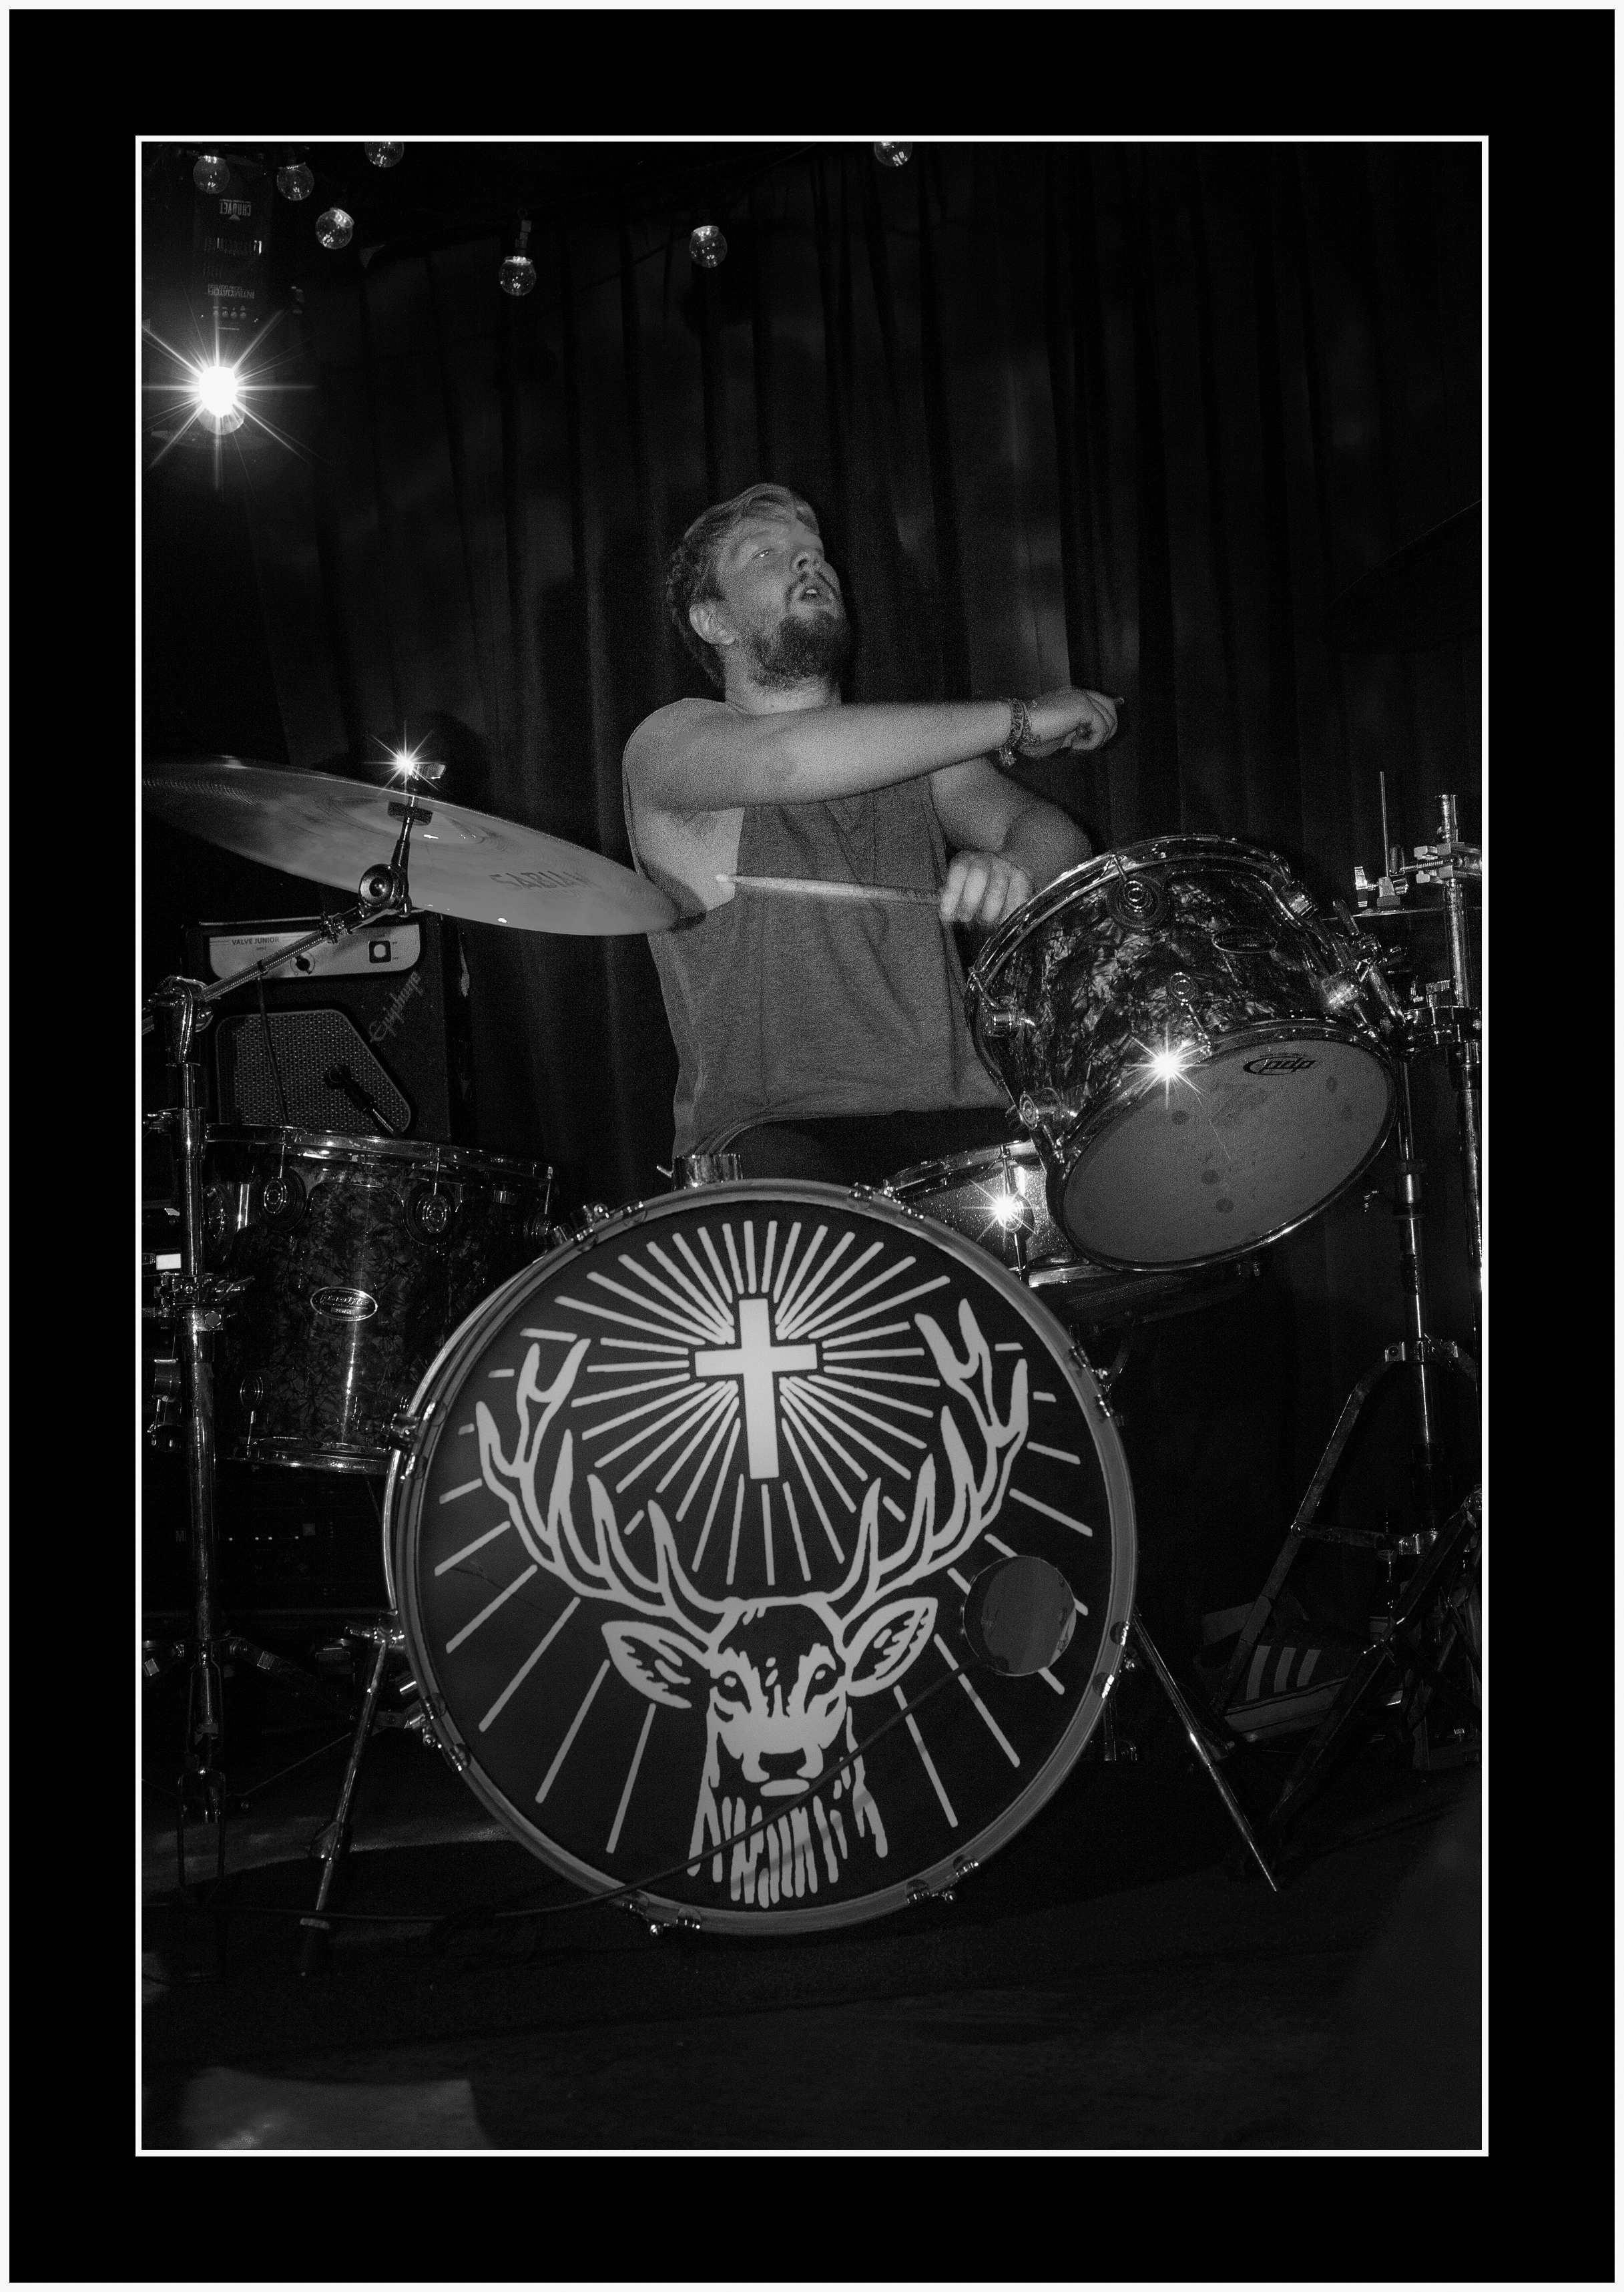
music, black and white, dark, male, band, youth, solo, nikon, black, monochrome, drum, blackandwhite, indoors, gig, stage, illustration, musical, photograph, drums, drummer, entertainment, drumkit, dums, monochrome photography, album cover, skin head percussion instrument